Forklift

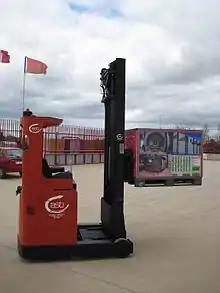
A reach truck with a deployable tower mast holding a pallet

Forklifts are rated for loads at a specified maximum weight and a specified forward center of gravity. This information is located on a nameplate provided by the manufacturer, and loads must not exceed these specifications. In many jurisdictions, it is illegal to alter or remove the nameplate without the permission of the forklift manufacturer.